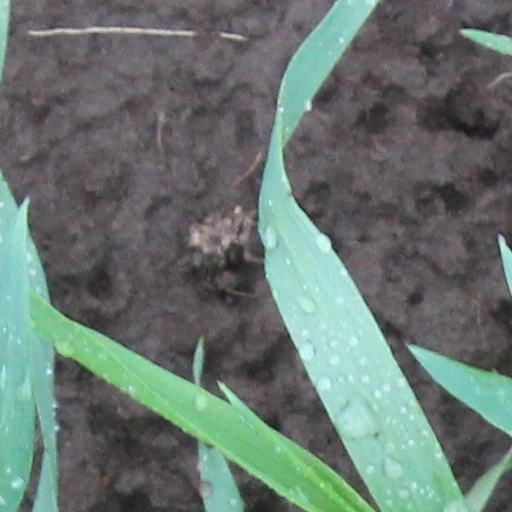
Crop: wheat